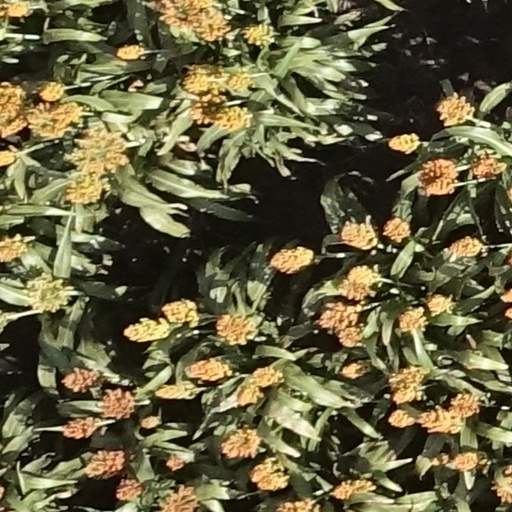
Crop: sorghum